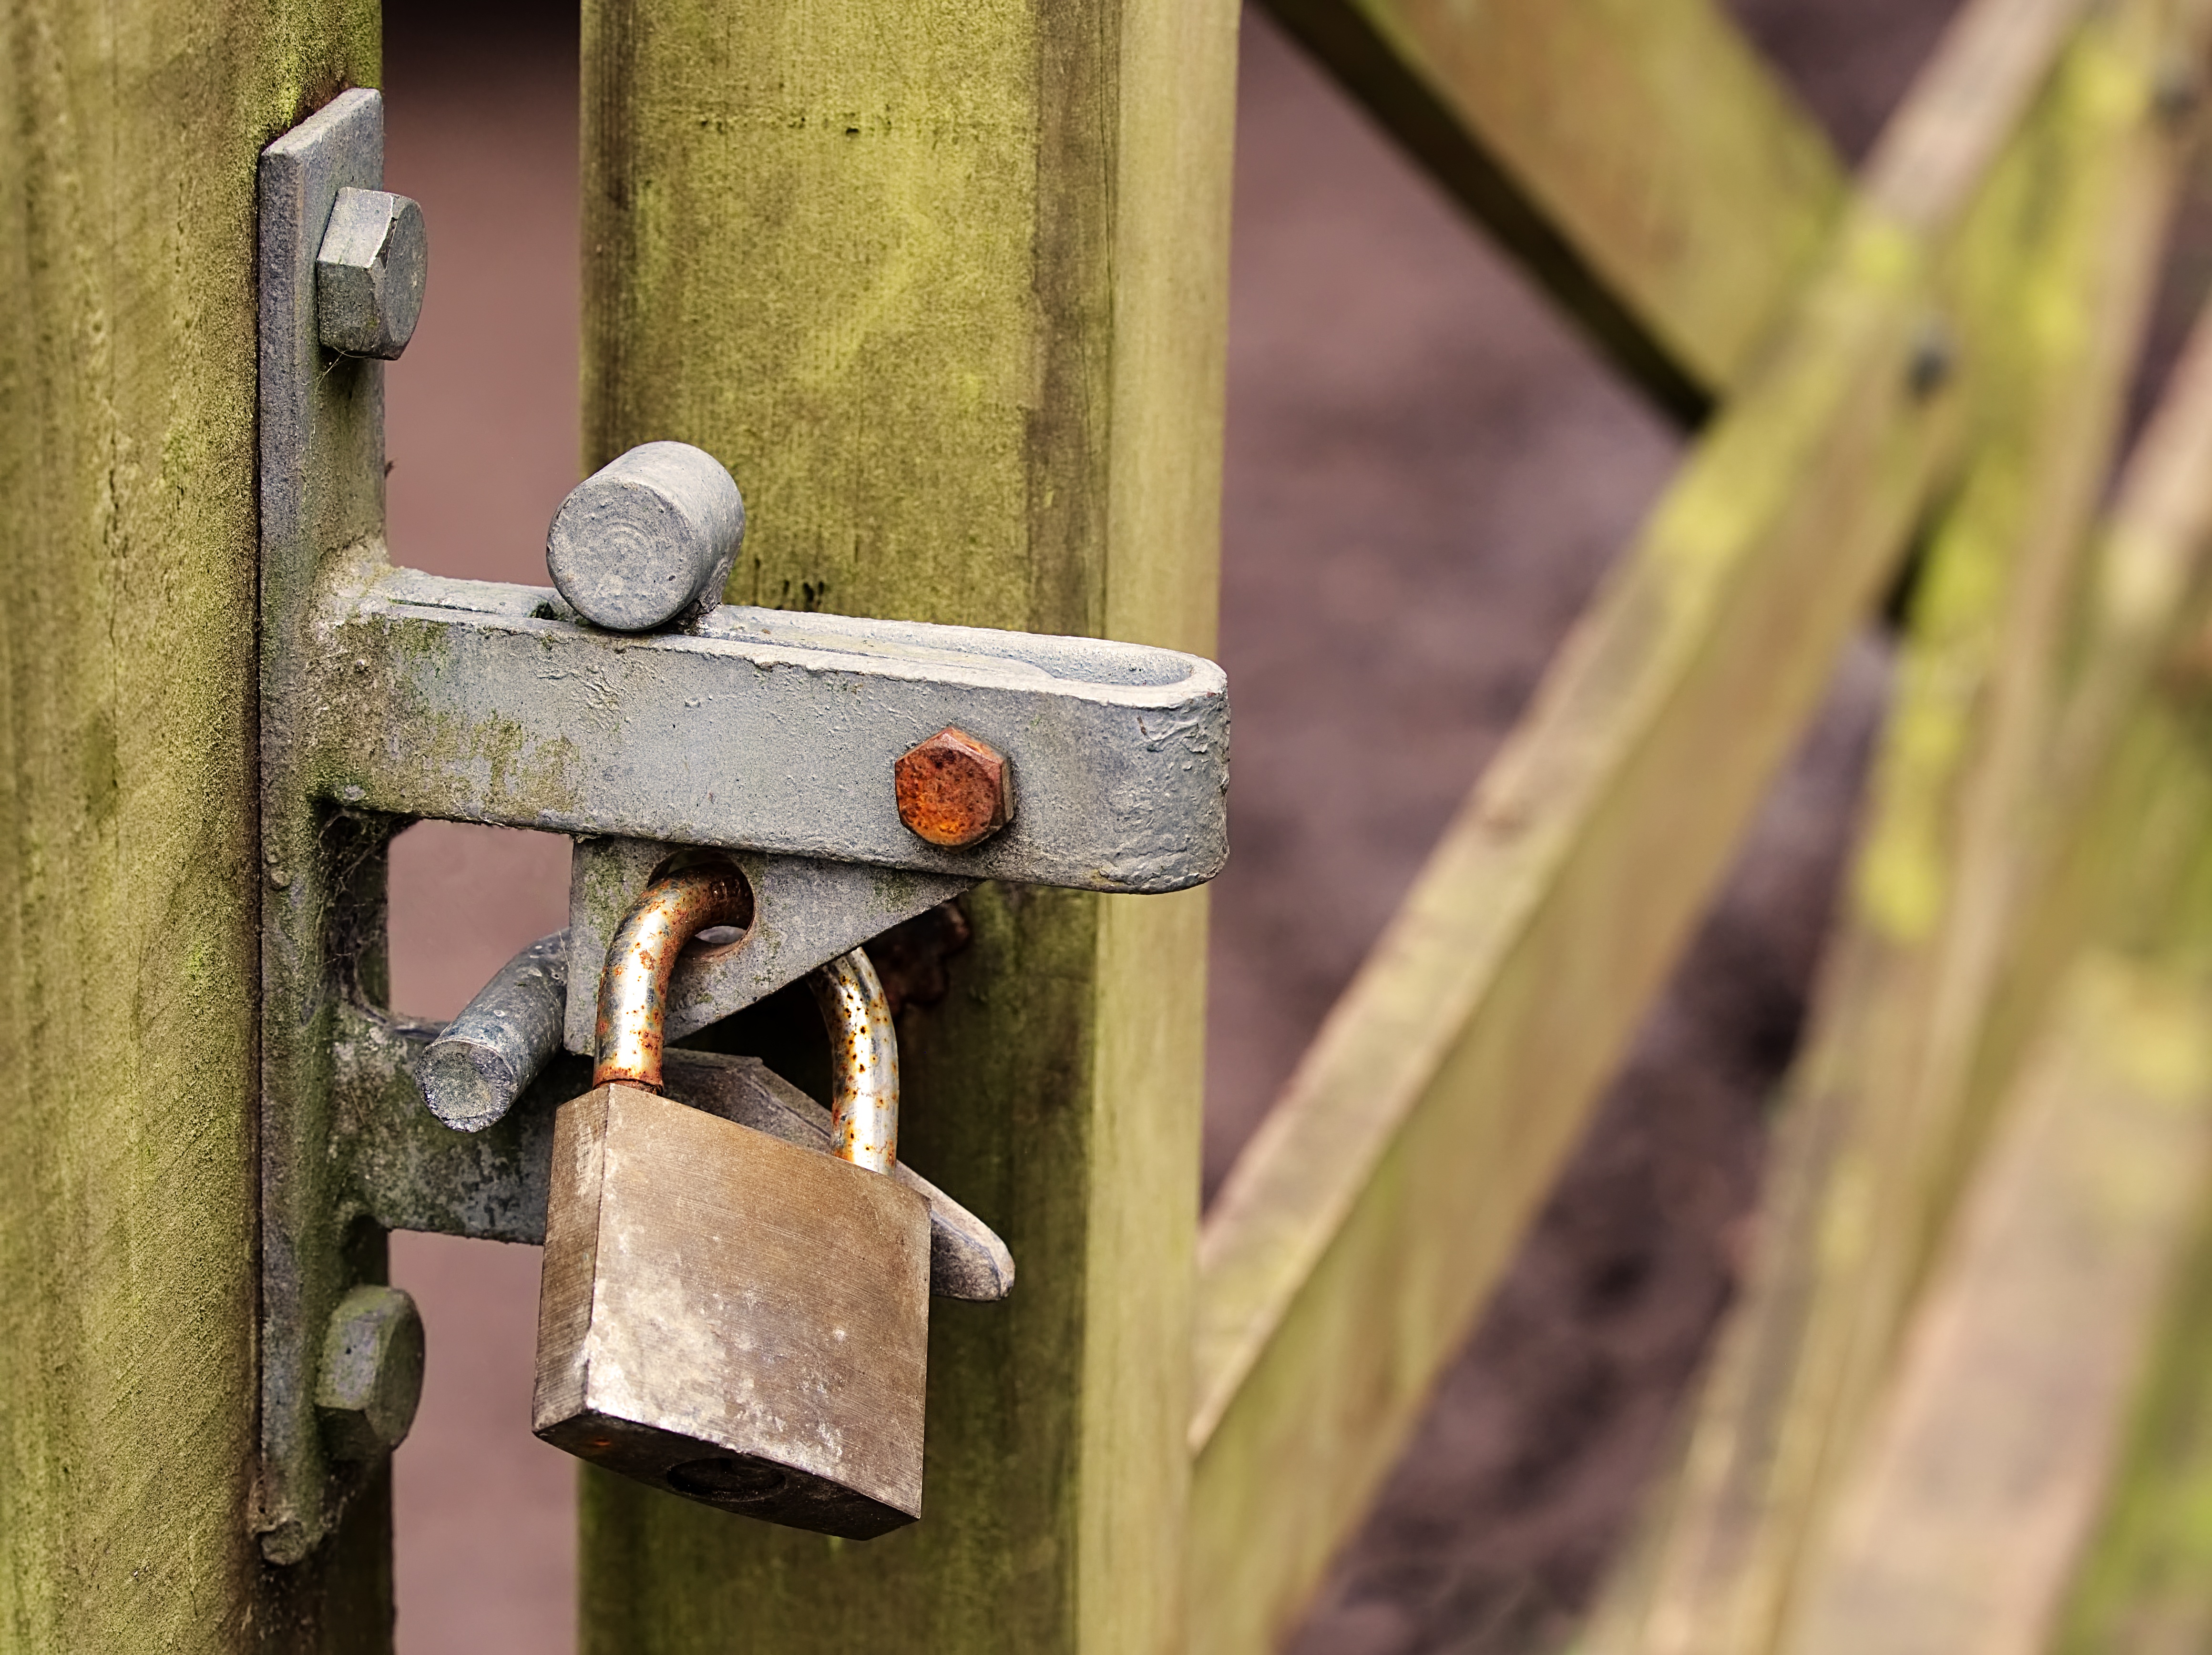
fence, wood, green, gate, security, padlock, privacy, barrier, closed, lock, private, filter, protection, border, locked, protect, secure, safe, obstacle, barricade, boundary, prevention, blocked, firewall, restriction, restrict, prevent, galvanized, exclusion, exclude